Desembargador

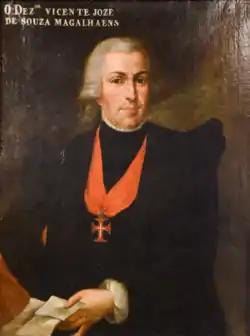
Portrait of an 18th-century Portuguese "desembargador", Vicente José de Sousa Magalhães

Desembargador is a Portuguese title given to some appellate judges in Portugal, Brazil and other countries influenced by the Portuguese legal tradition.